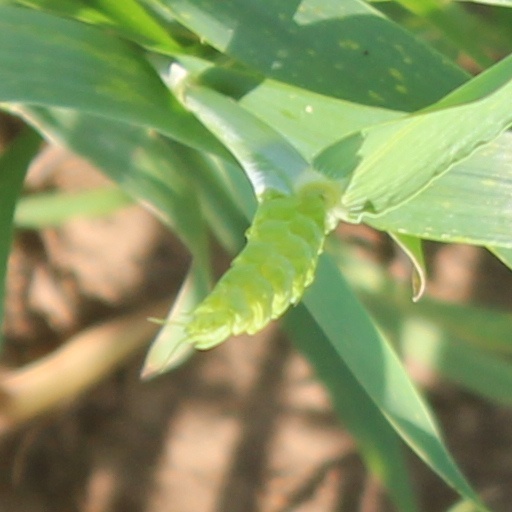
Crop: wheat